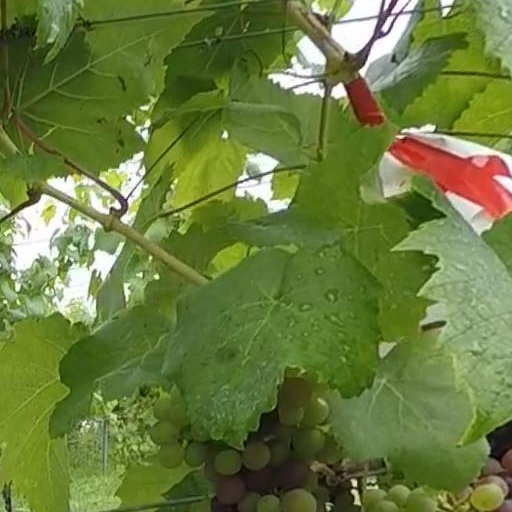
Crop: grape